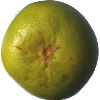
Label: pomelo_sweetie